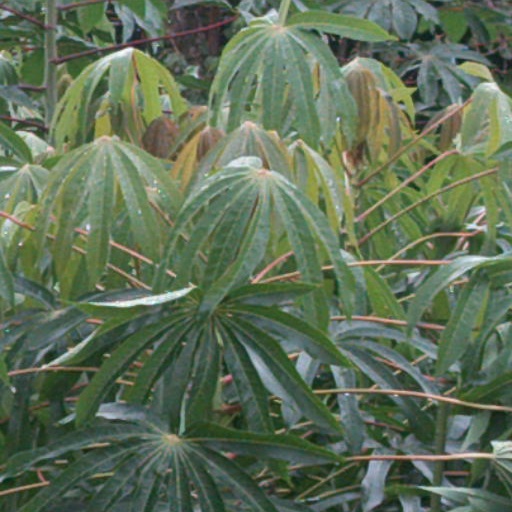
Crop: cassava